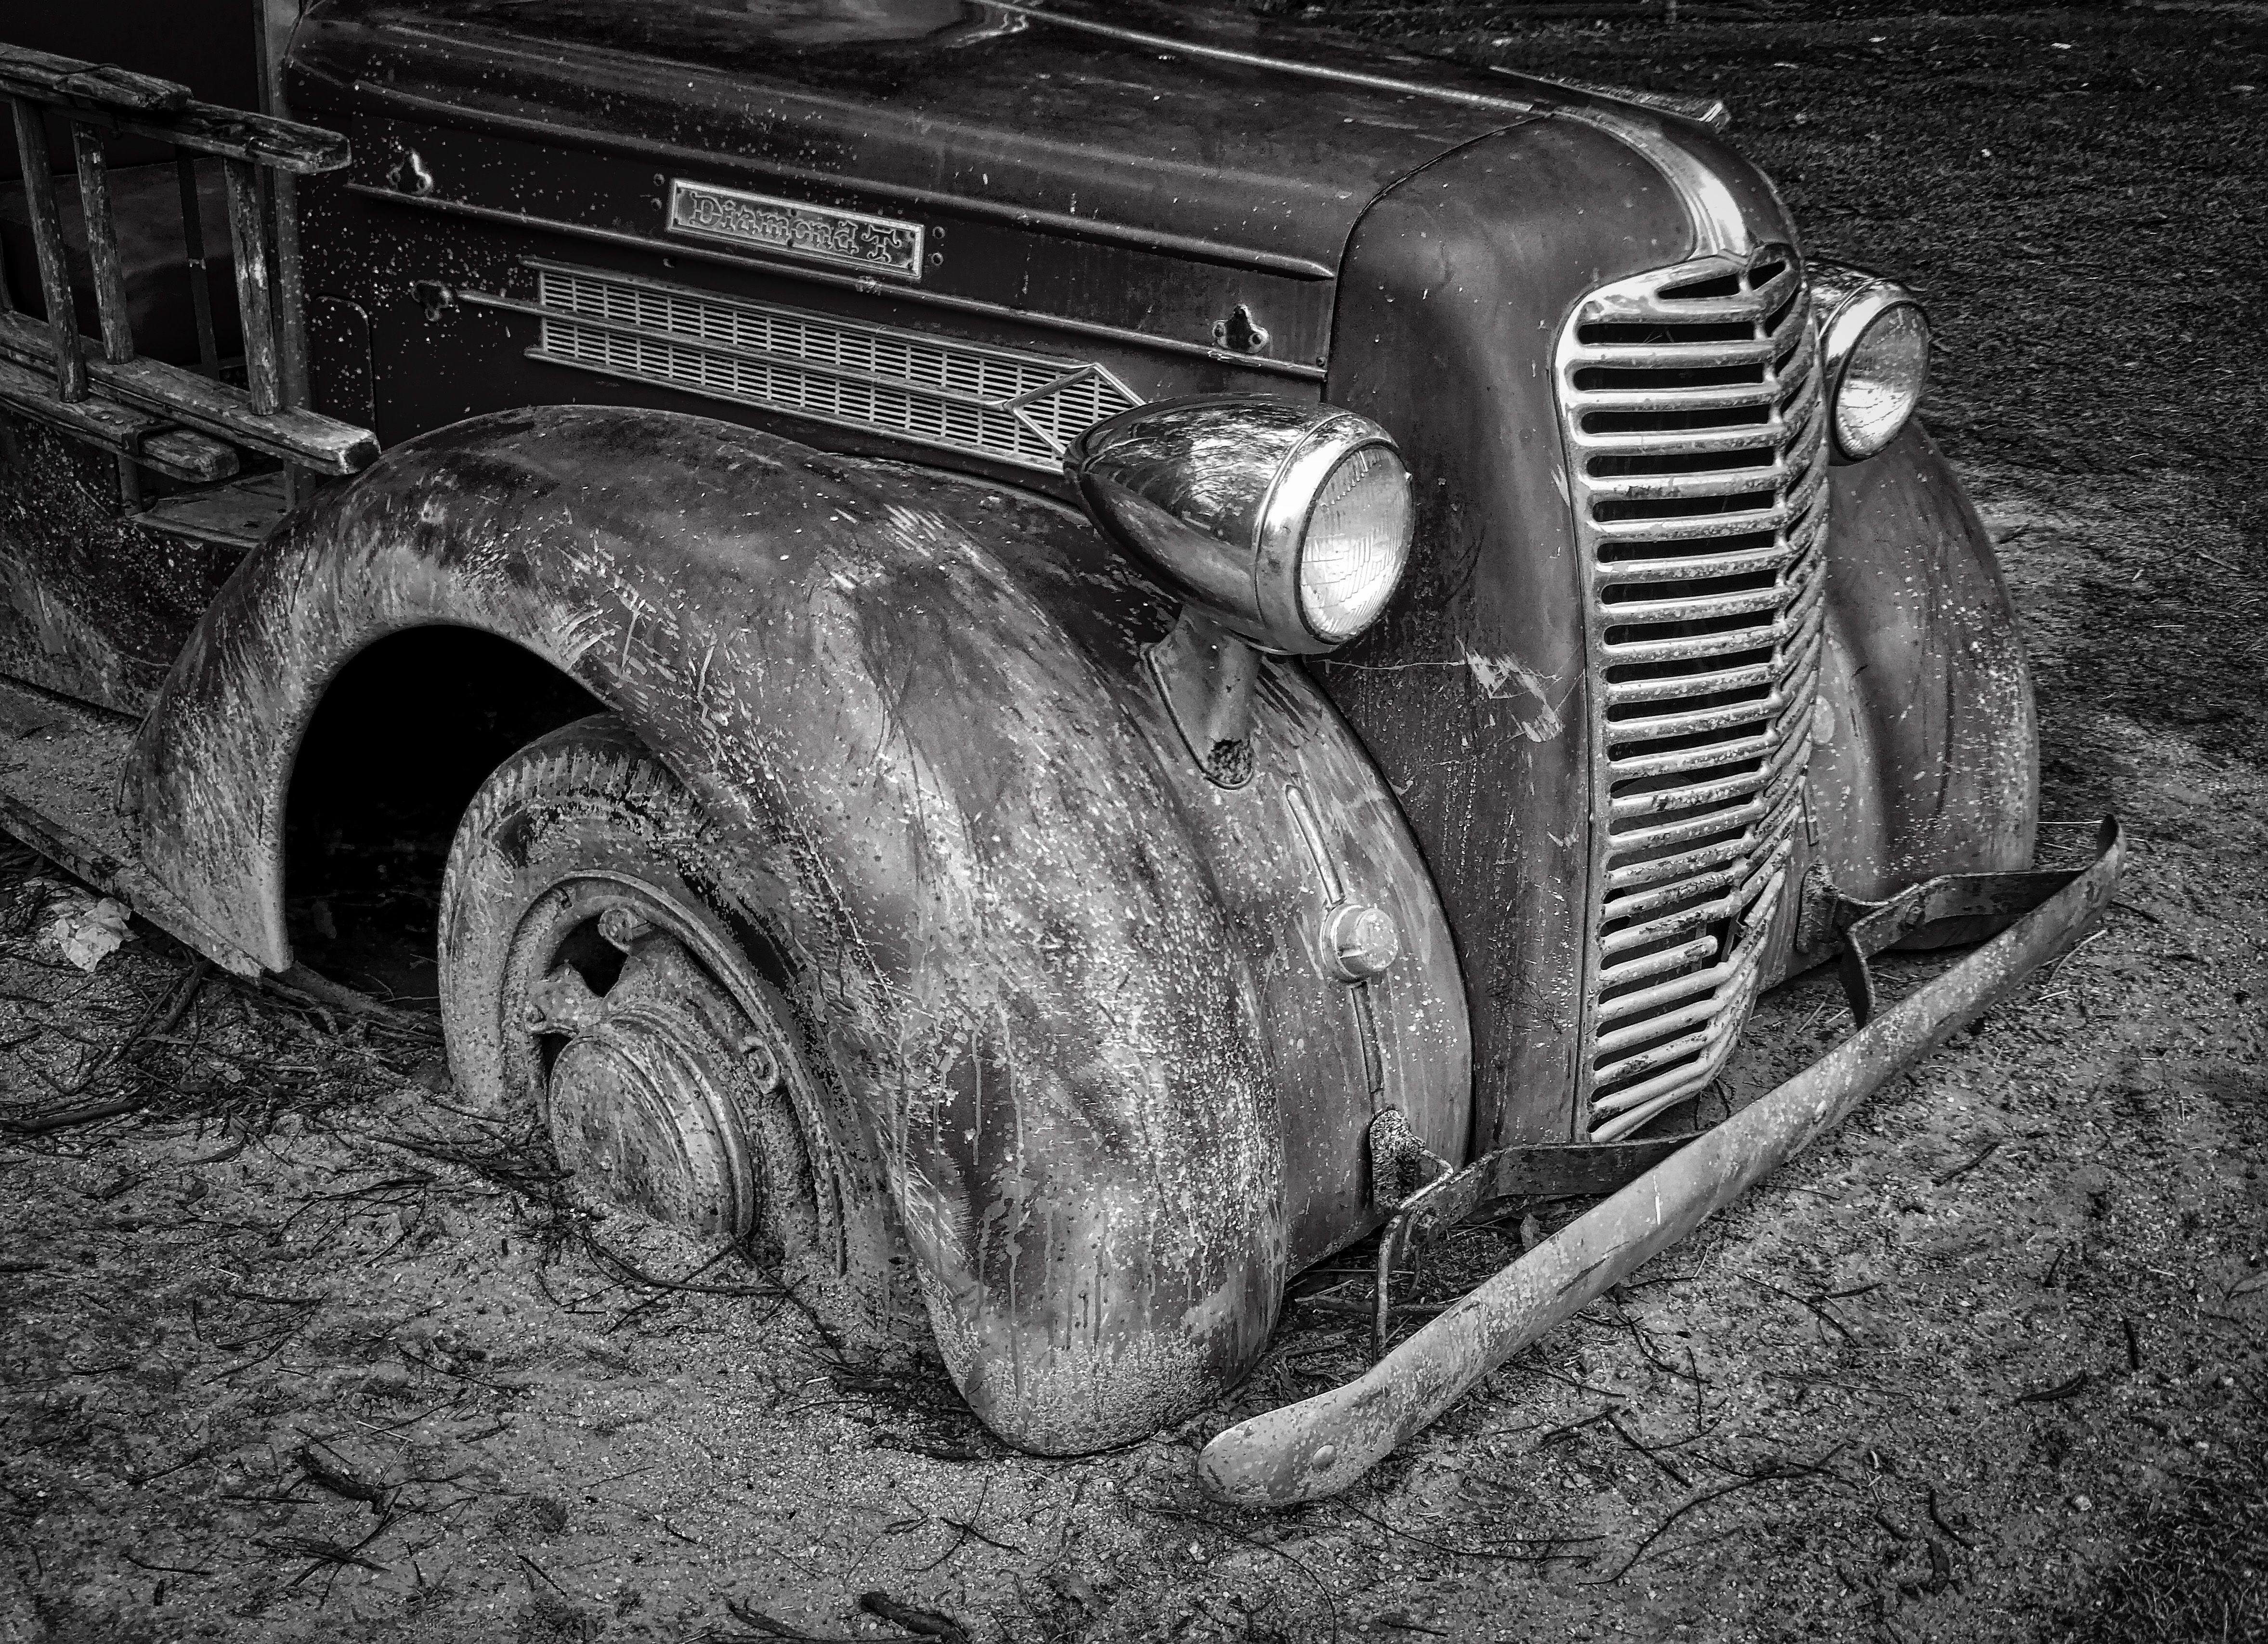
black and white, car, wheel, automobile, retro, truck, vehicle, monochrome, vintage car, engine, radiator, bonnet, front, classic, antique car, land vehicle, monochrome photography, single lens reflex camera